Alfa Romeo Giulia (2015)

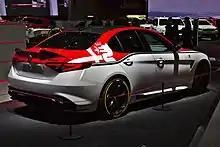
Giulia Racing Edition

The top-of-the-line Giulia Quadrifoglio (Italian for "four-leaf clover") was the first model in the new Giulia range. It was unveiled at Italy in June 2015. It made its official international debut at the 2015 Frankfurt Motor Show. The Quadrifoglio's main competitors are the Mercedes-AMG C63, BMW M3, and the Cadillac ATS-V.